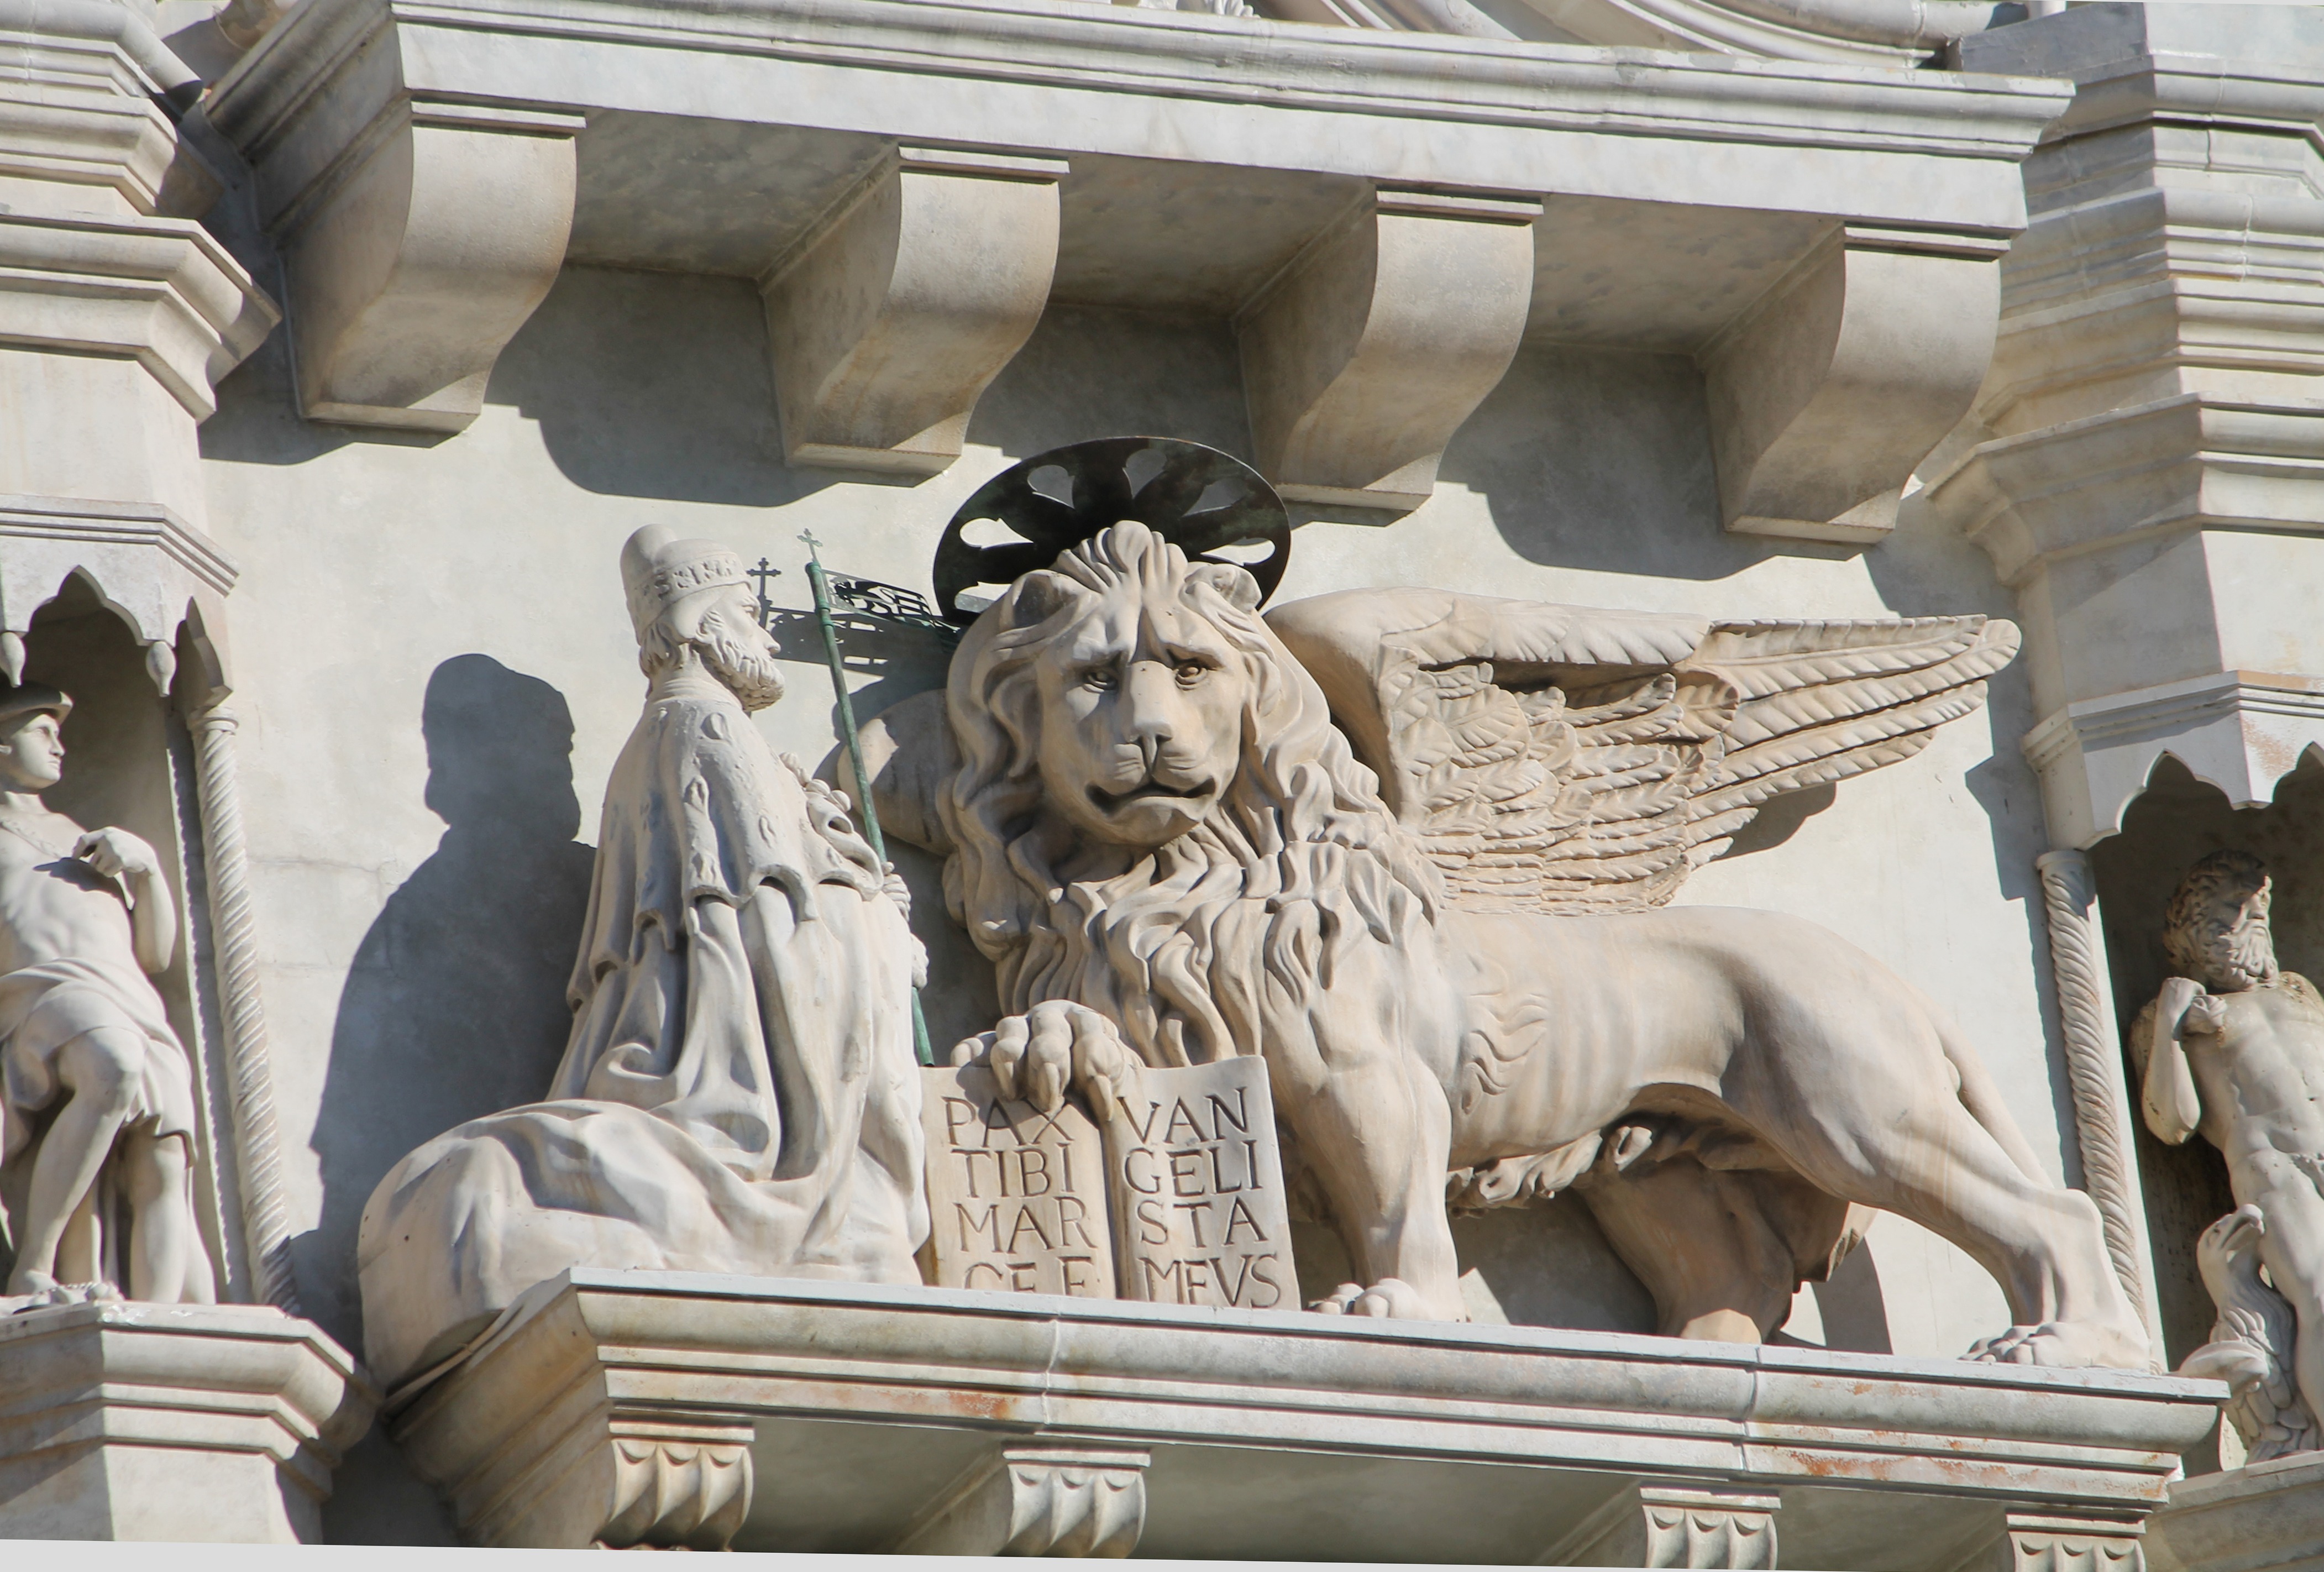
animal, stone, monument, statue, lion, gargoyle, sculpture, art, carving, relief, characters, mythical creatures, stone sculpture, stone carving, ancient history